Lake Barrine

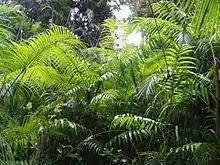
Ferns and palm trees on the forest walk

The surrounding rainforest contains giant kauri ("Agathis microstachya"), red cedar ("Toona ciliata") and flowering umbrella trees ("Heptapleurum actinophyllum"). Wildlife common in the area include eastern water dragons, giant eels, saw-shelled turtles, scrub pythons ("Morelia kinghorni"), pied cormorants, black ducks, plumed whistling ducks, black coot, whistling kites, brahminy kites, black kites, white-breasted sea eagles and dusky moorhens.